Edgeley Park

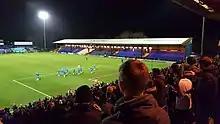
Pop Side, March 2019

On the opposite side of the ground to the Main Stand, running the full length of the pitch, is the Family Stand. It is also often referred to as the Pop Side, Barlow Stand, or the Vernon Stand due to the former sponsorship of the stand by the Vernon Building Society.